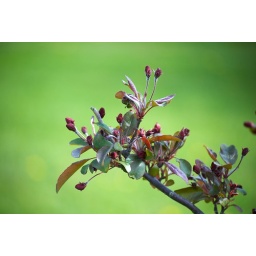
Shot of a flowering crab tree at my mother's home in PEI.